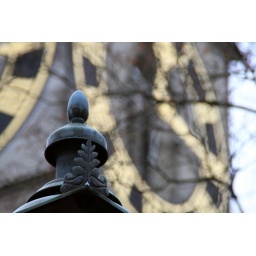
Lamp in front of St. Peterskirche church clock tower